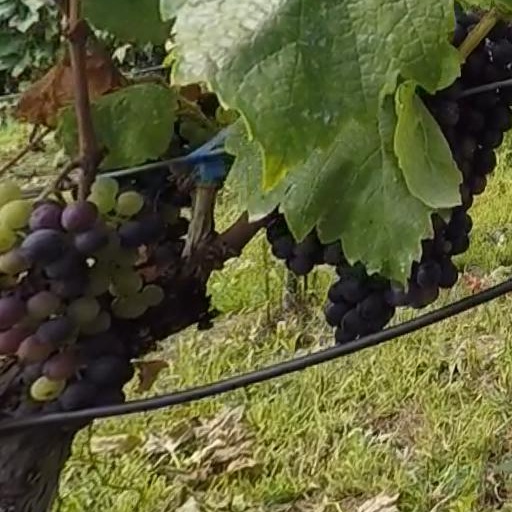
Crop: grape